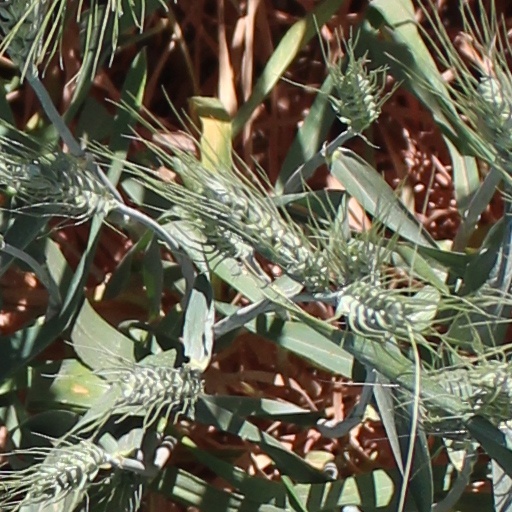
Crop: wheat